Mount Loretto Unique Area

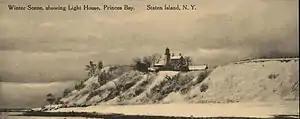
Prince's Bay Light on a bluff at Mount Loretto Unique Area

Mount Loretto was once the largest orphanage in New York State. It was started by Father John Christopher Drumgoole, an Irish Catholic priest and founder of the Mission of the Immaculate Virgin in Manhattan, an organization to help poor and disposed children. He purchased the Staten Island land for the orphanage in the 1880s and named it "Mount Loretto" in honor of one of the nuns who worked with him at the mission. It was served by the Mount Loretto Spur of the Staten Island Railway.